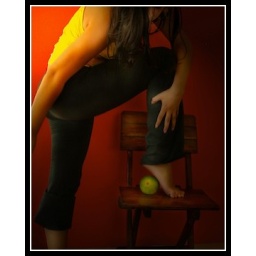
I like the chair and the orange in this pic...even I think they would look better without me on the pic